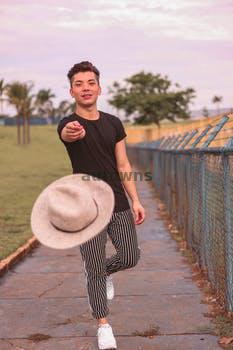
Label: Watermark